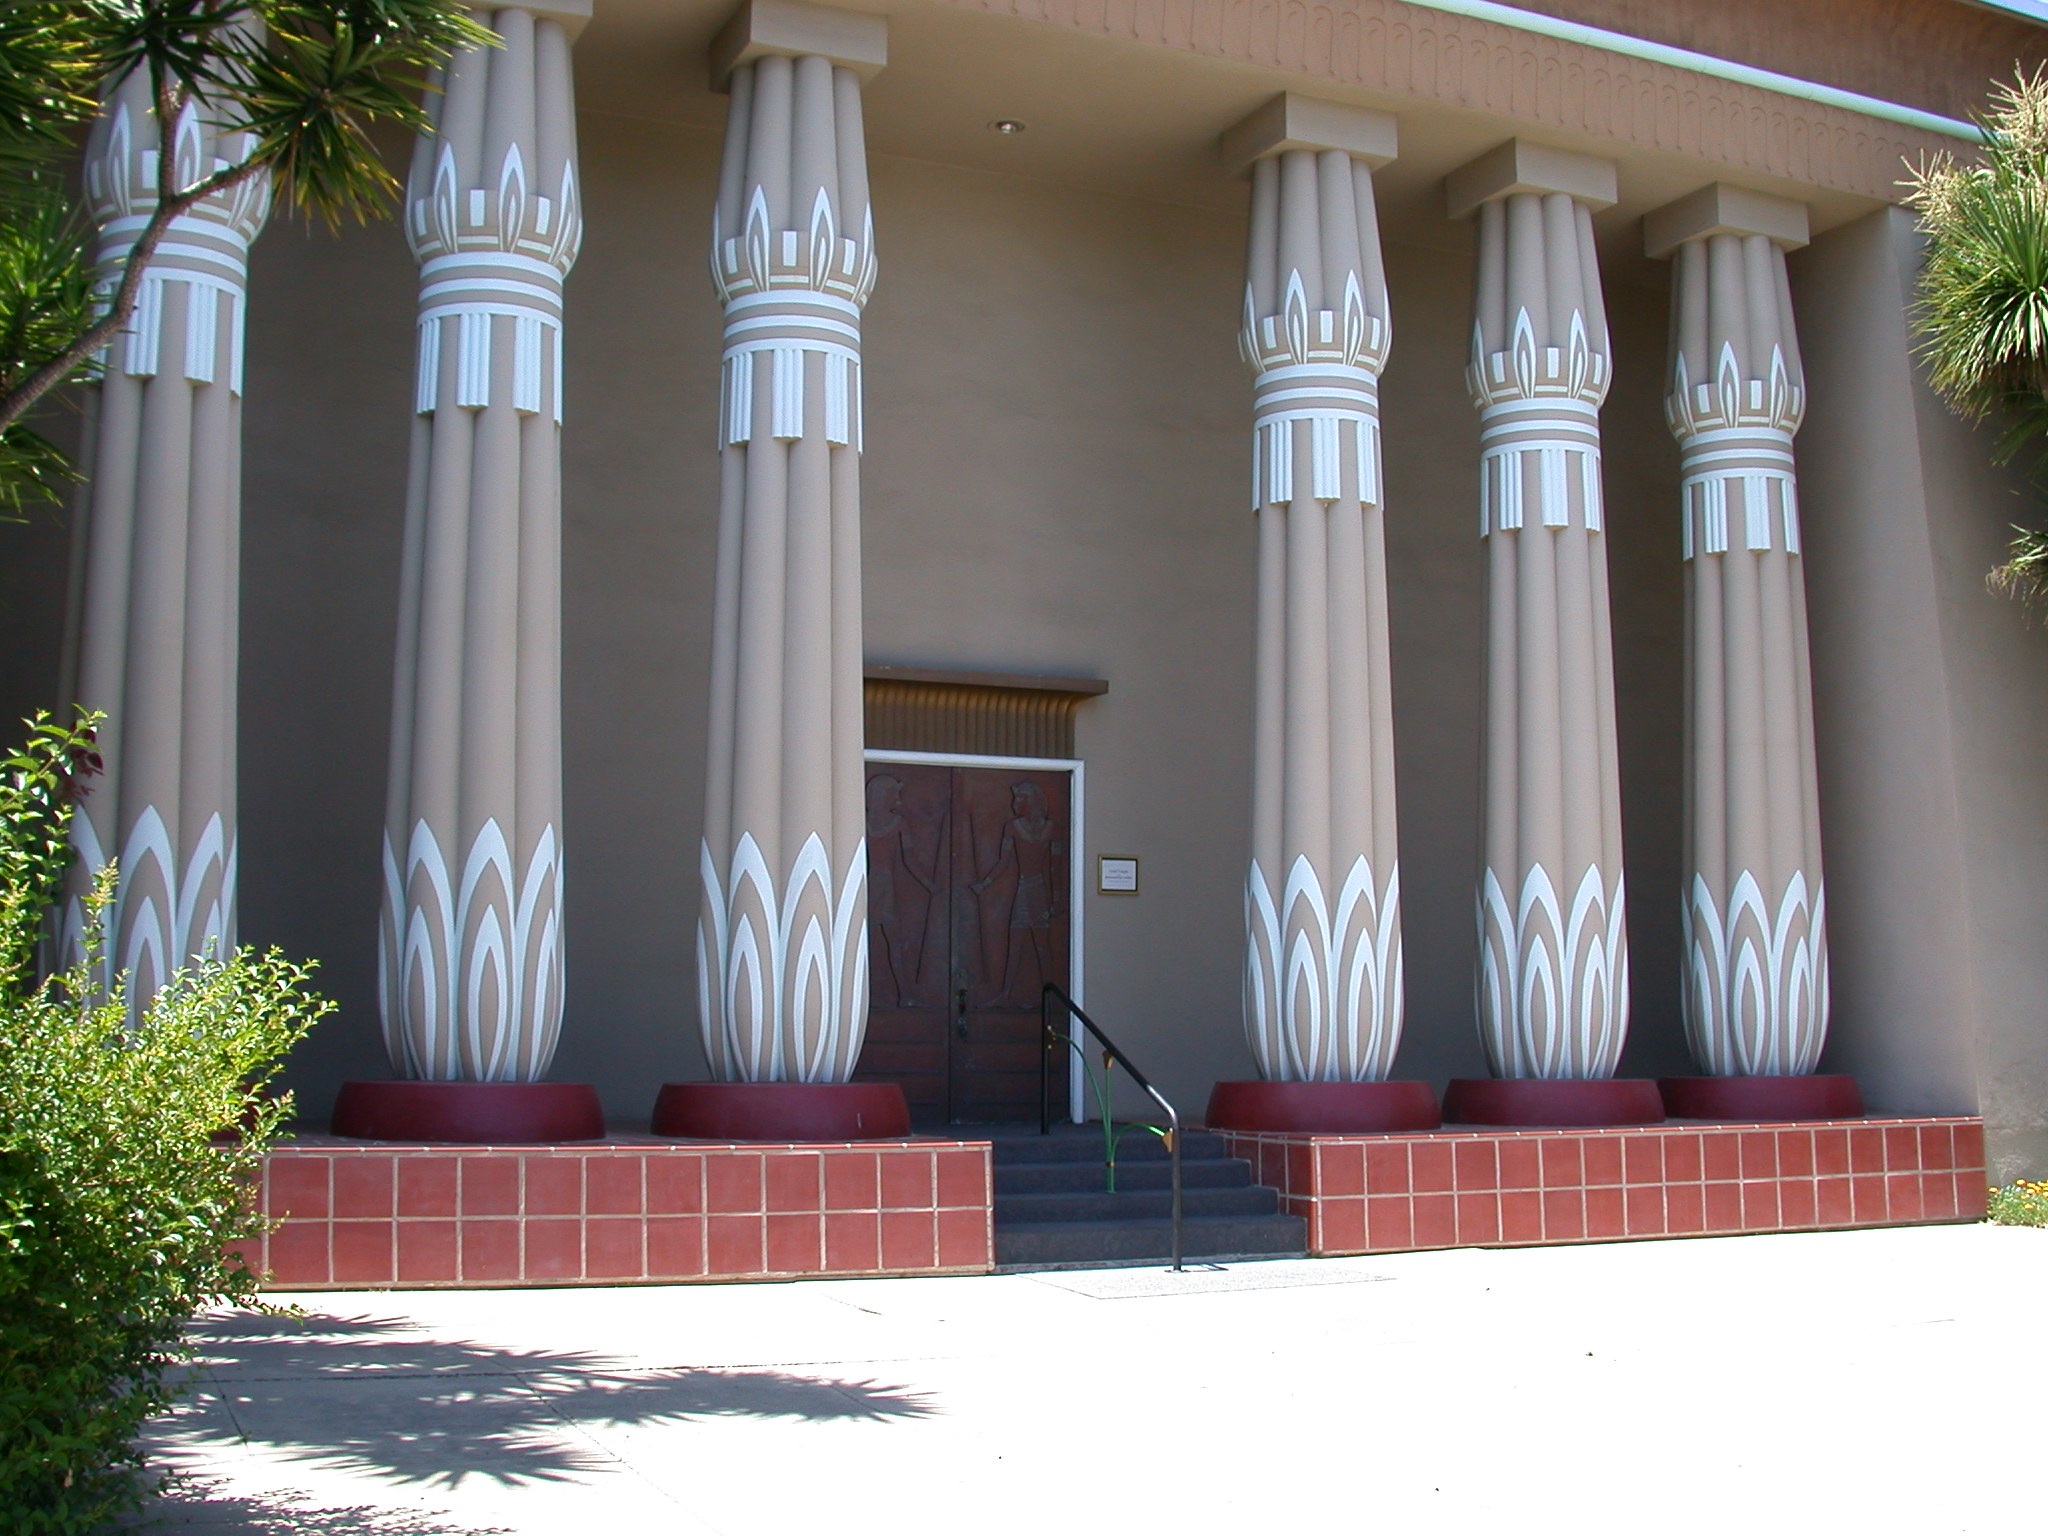
structure, statue, column, collection, museum, curtain, facade, interior design, egyptian, papyrus, san jose, baluster, rosicrucian